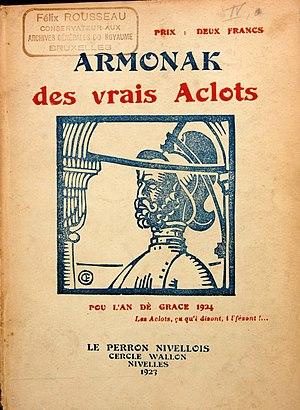
Aclot désigne un habitant de Nivelles ou le dialecte parlé à Nivelles.